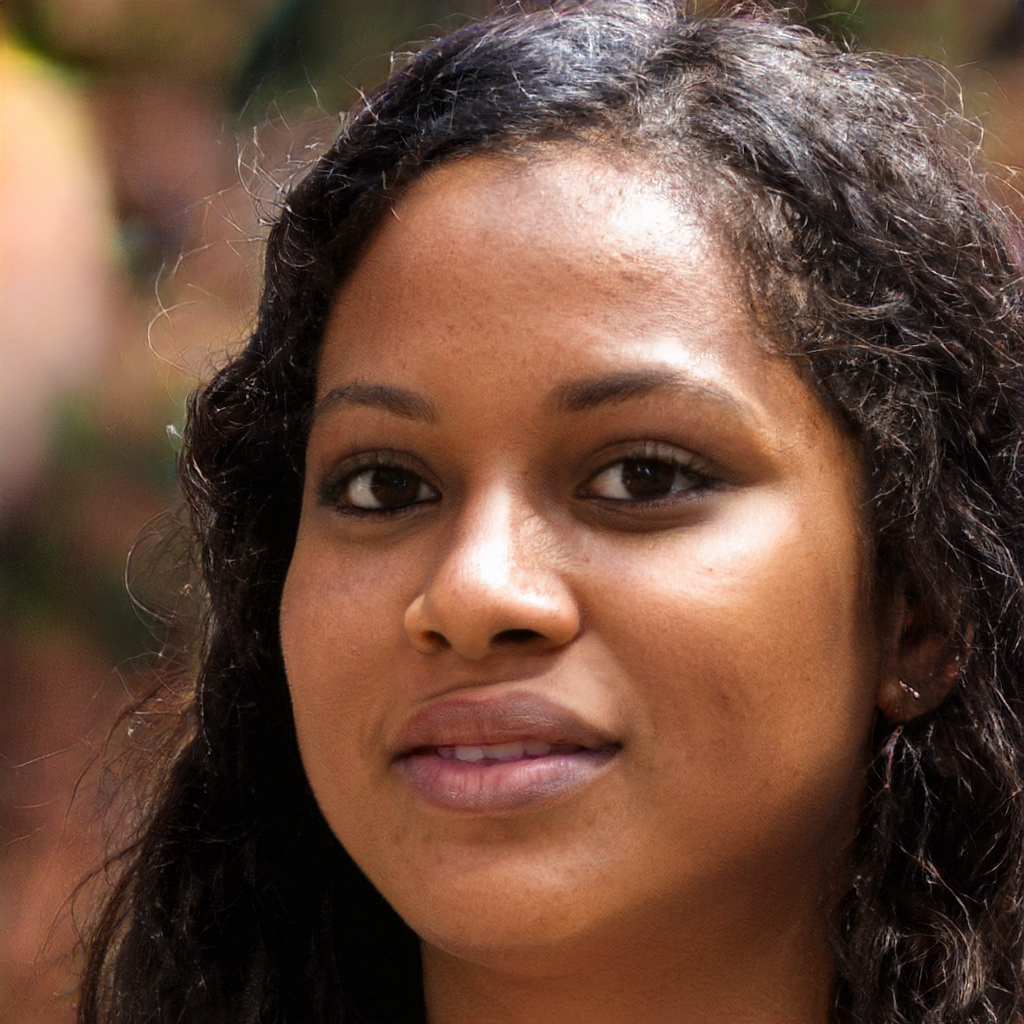
Portrait style: Real Portrait